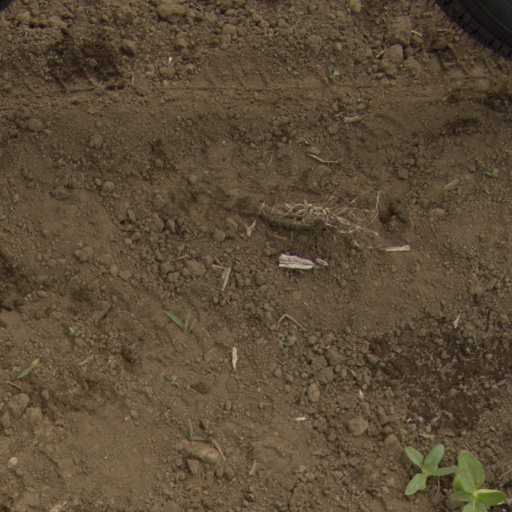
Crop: Jerusalem artichoke